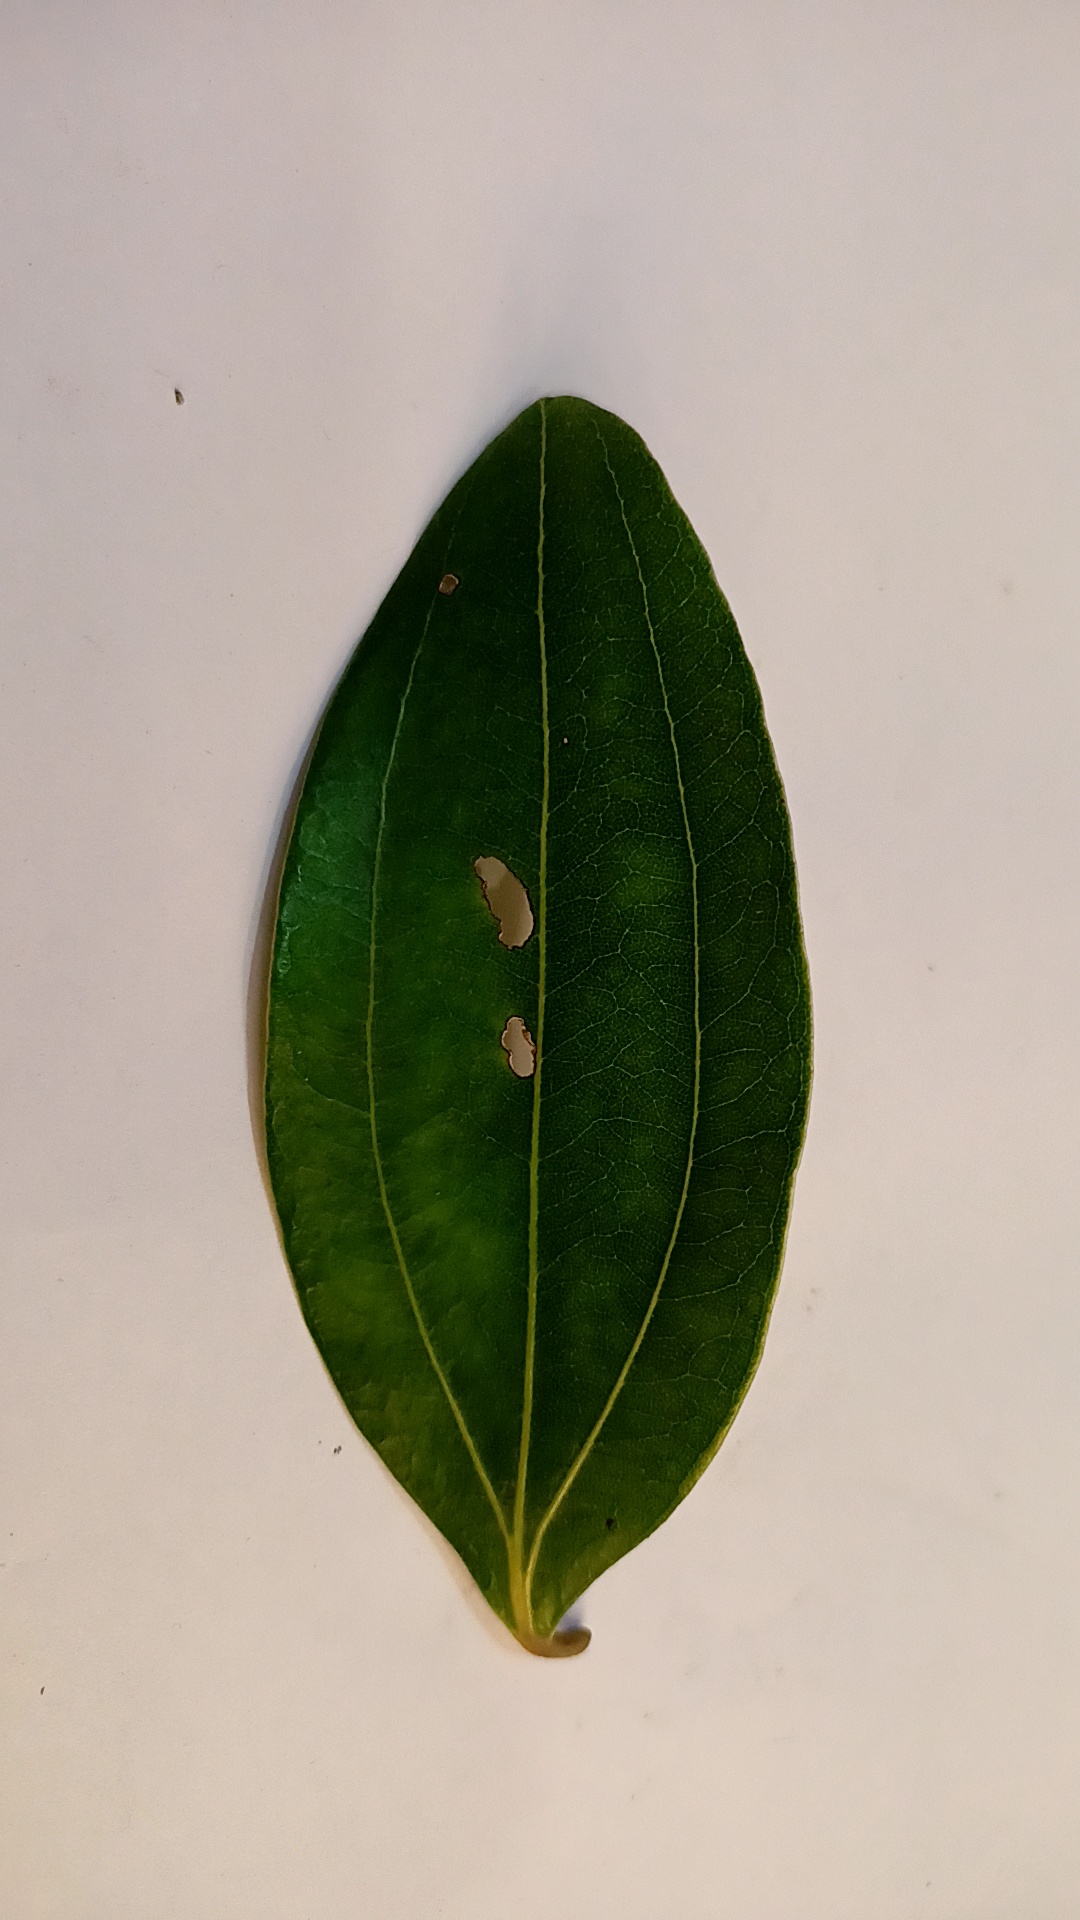
Label: Disease